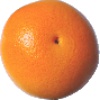
Label: pink_grapefruit